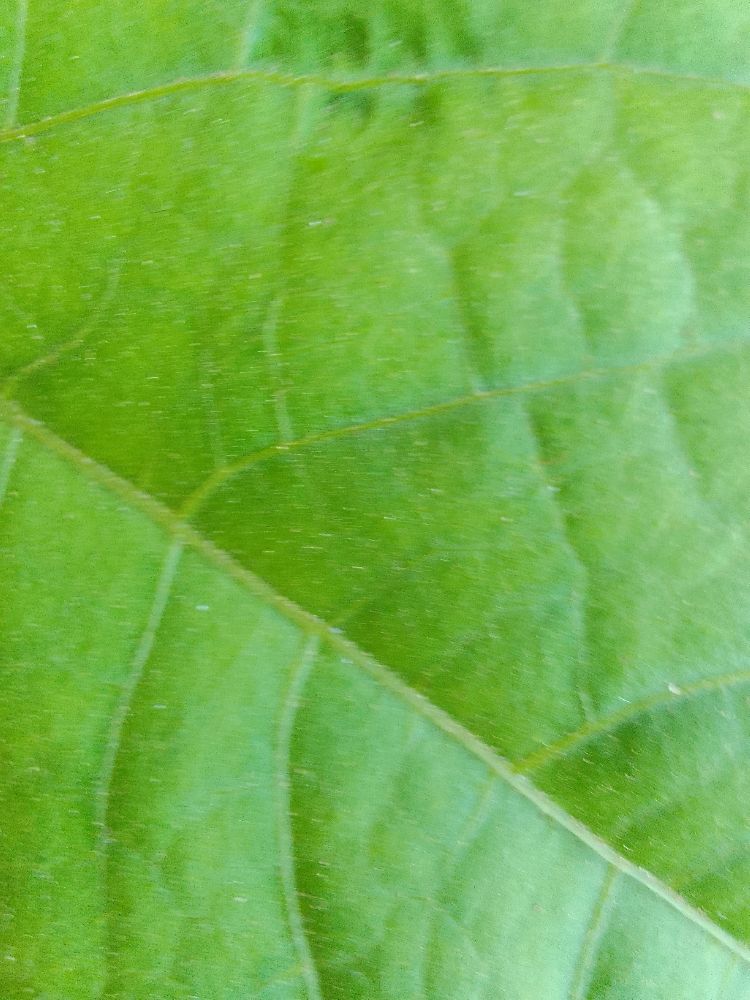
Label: healthy